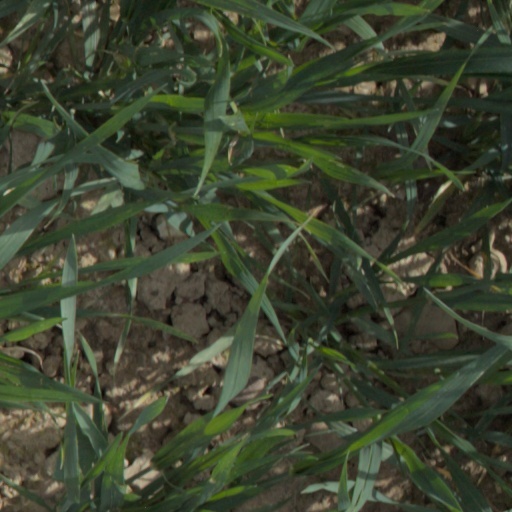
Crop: wheat